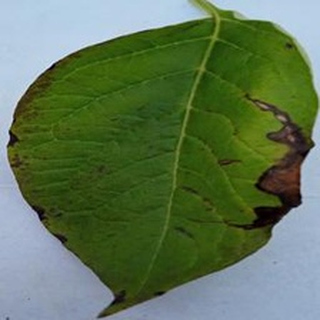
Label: potato_late_blight